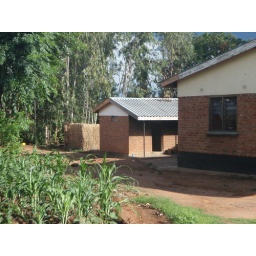
The building in the background is the kitchen, and the straw building behind the kitchen is the place where people take baths.